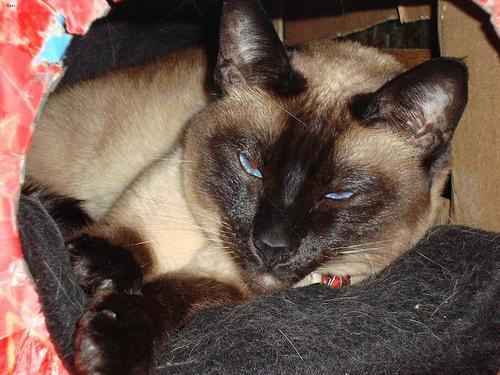
Siamese